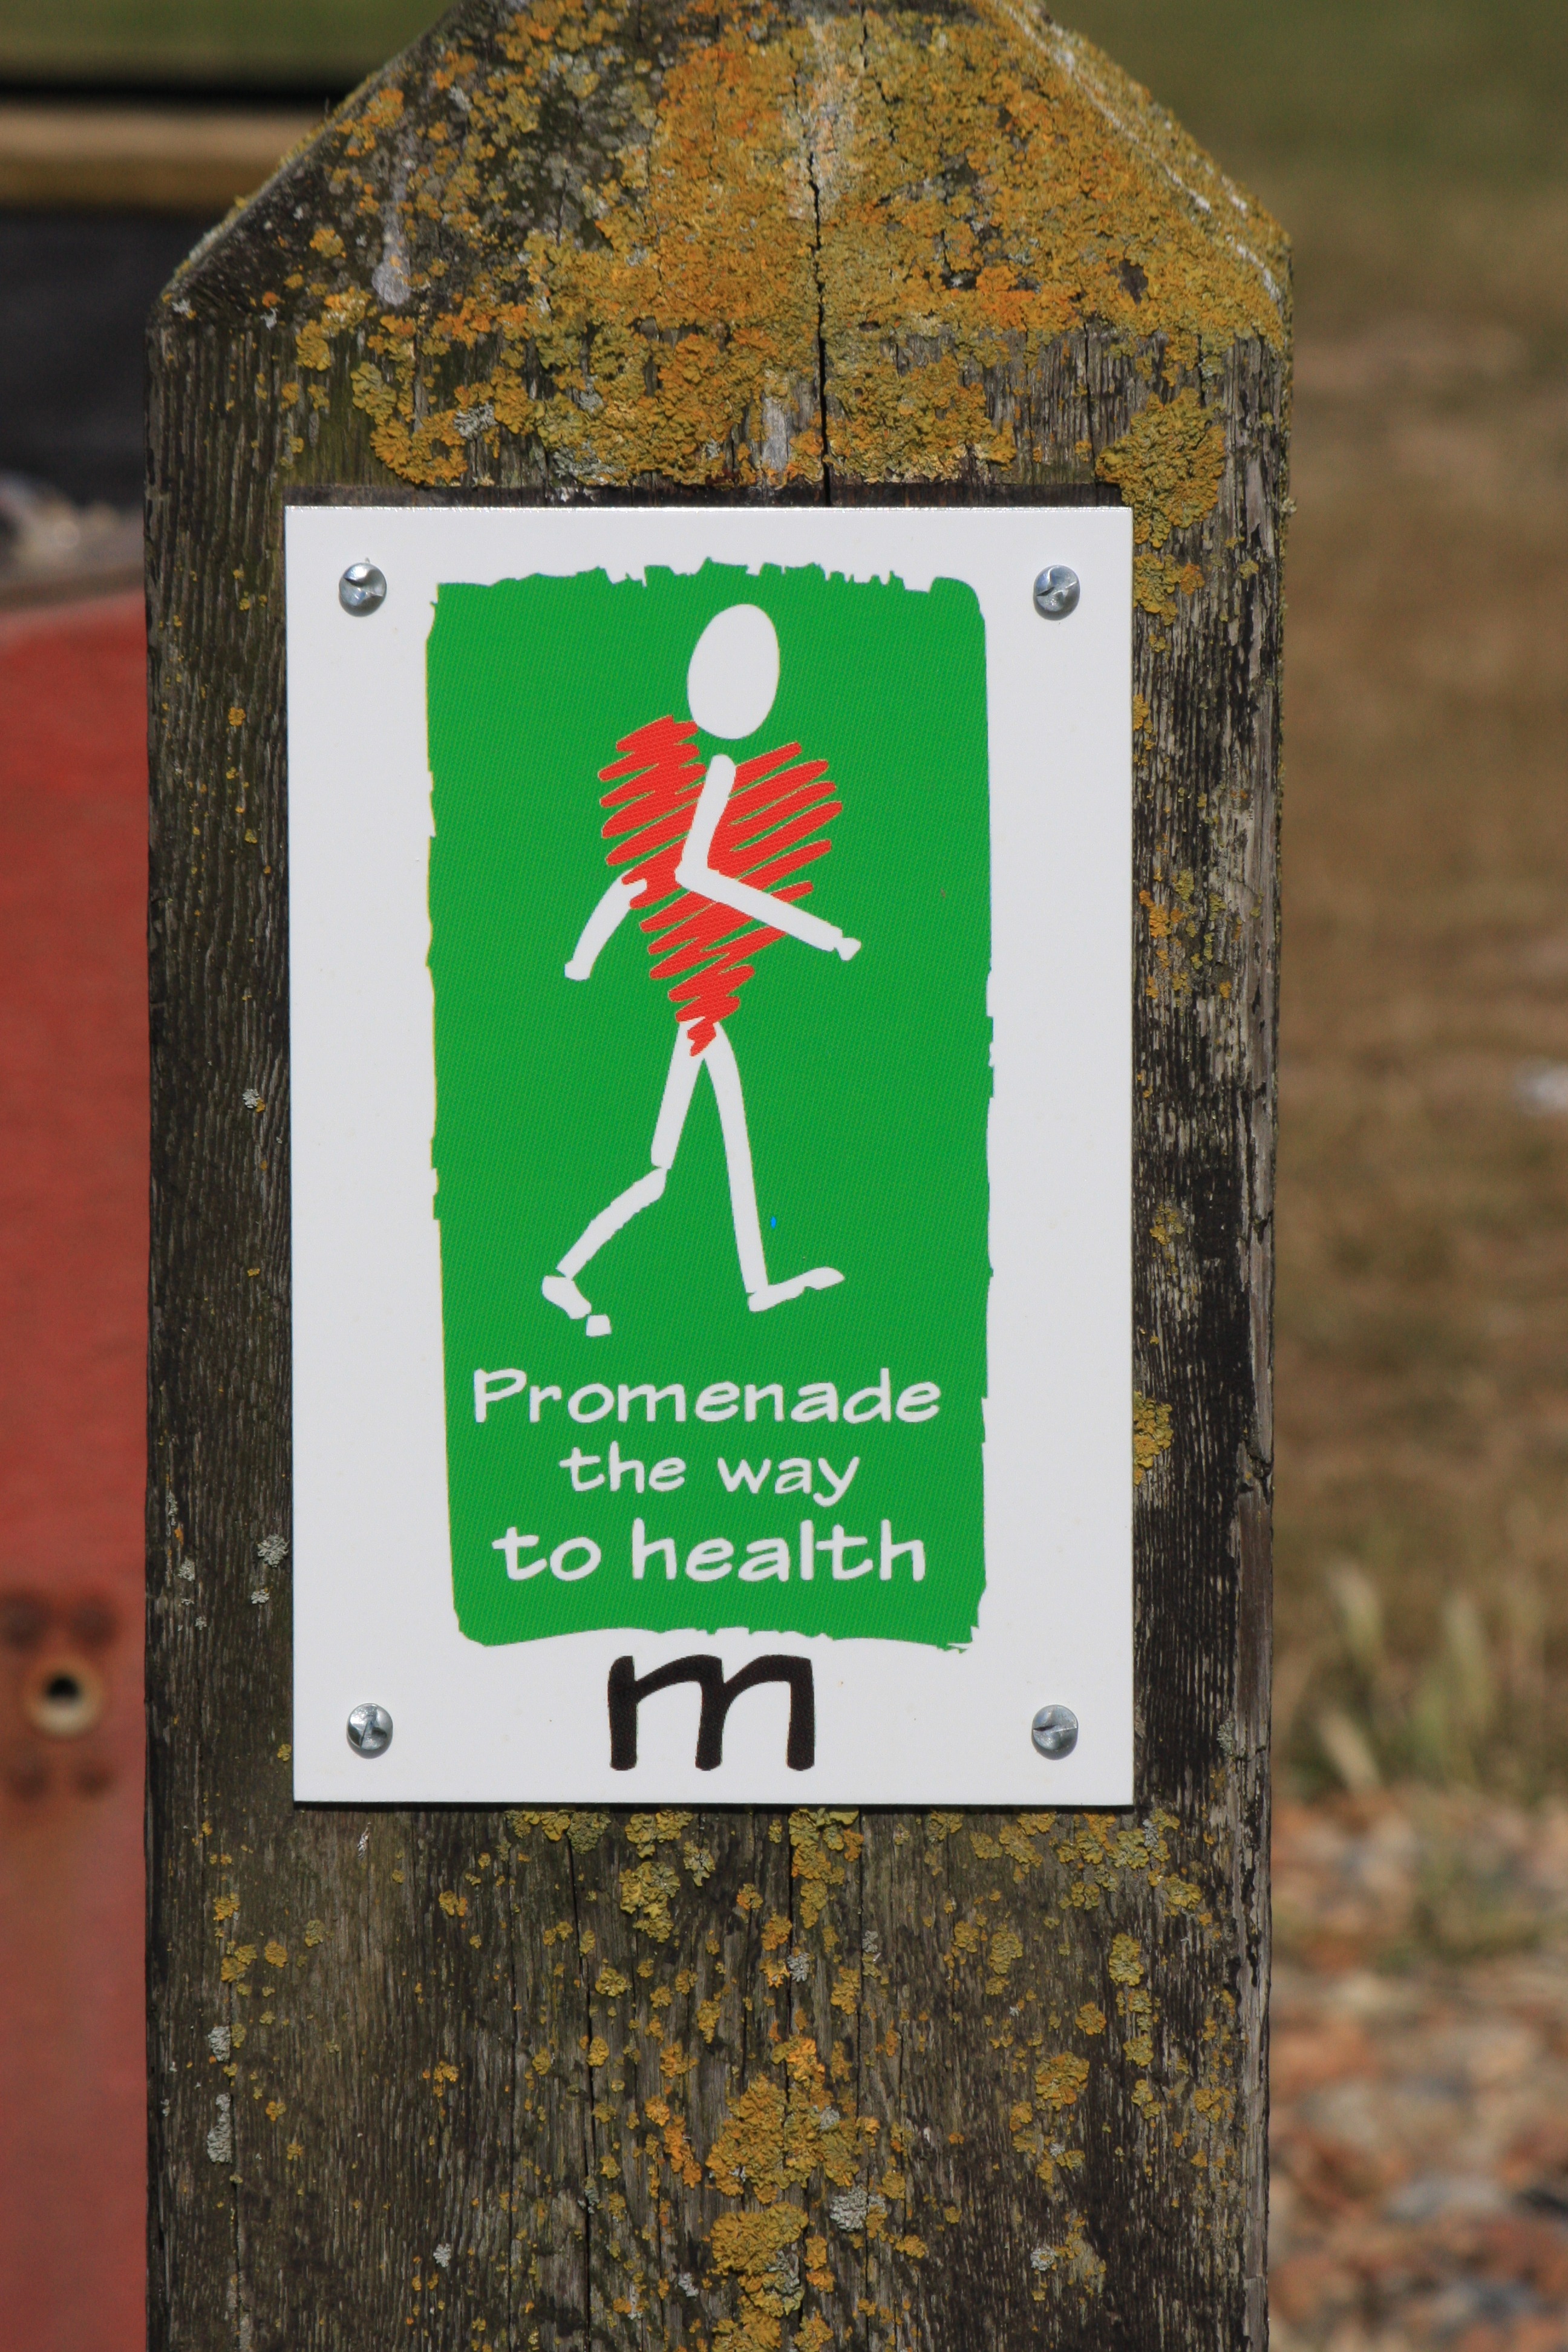
walking, number, walk, sign, heart, green, exercise, healthy, outdoors, art, signpost, promenade, healthy walking signpost